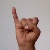
The image shows a hand gesture representing the letter 'I' in Indian Sign Language.